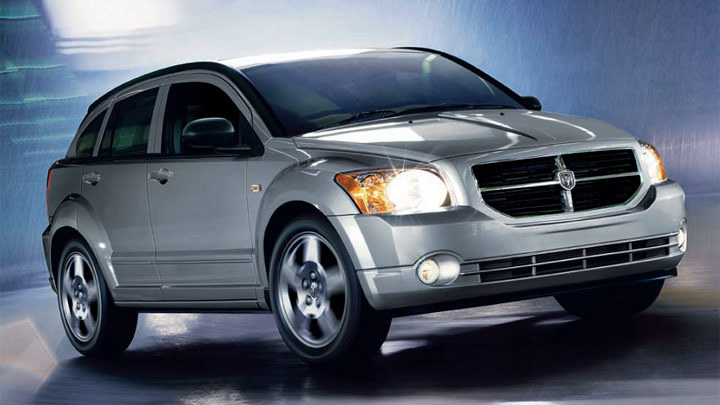
Car model: 2012 Dodge Caliber Wagon